Valentine Bambrick

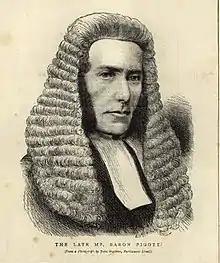
Bambrick appeared before Mr Justice Baron Pigott - "The Pictorial World" (1875)

Mr H. T. Cole prosecuted. It appeared that the prisoners were standing at the door of a lodging house in Pickford Street, Aldershot, at night, on November 15. Russell, who was lance-corporal in the commissariat department, came up. Bambrick asked Russell to drink, and he took some beer out of his pint. They then went into Russell's room, who lodged in the house, and Russell said he would stand some beer, and he was in the act of giving the female prisoner some money to get the beer when Bambrick seized him by the throat, threw him on the bed, and tore from his breast four silver medals, one for the Punjab, one for the Sutlej, and one for the Crimea.